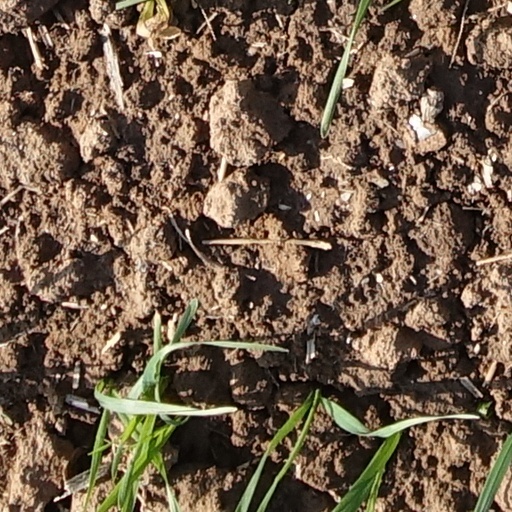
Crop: wheat